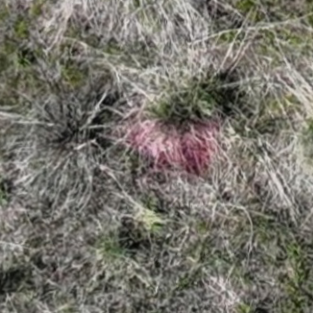
Month: may
Dye color: red
Dye concentration: low